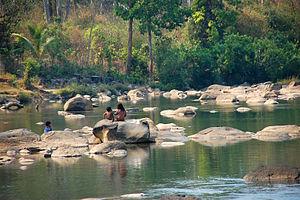
Le plateau des Bolovens, du nom de l’ethnie majoritaire qui y vit : les « Laven », est une région du Sud du Laos, qui englobe la province de Champassak et la province de Saravane.